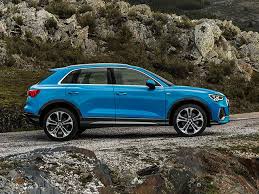
Label: noambulance